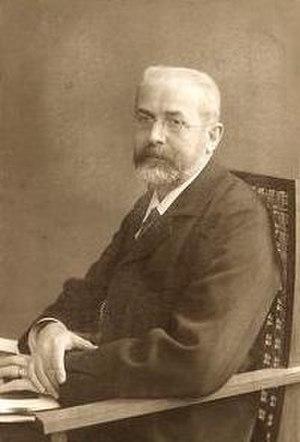
Ferdinand Georg Frobenius, connu aussi sous le nom de Georg Frobenius, est un mathématicien allemand, né le 26 octobre 1849 à Charlottenbourg et mort le 3 août 1917 à Berlin.